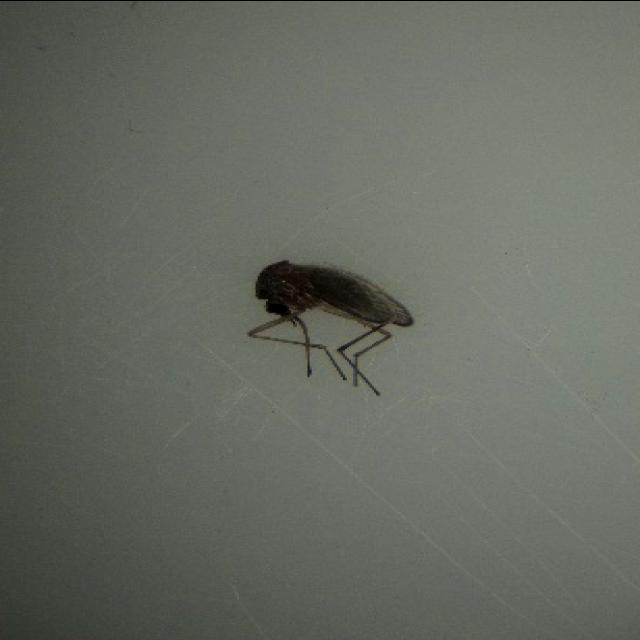
Species: culex_tritaeniorhynchus